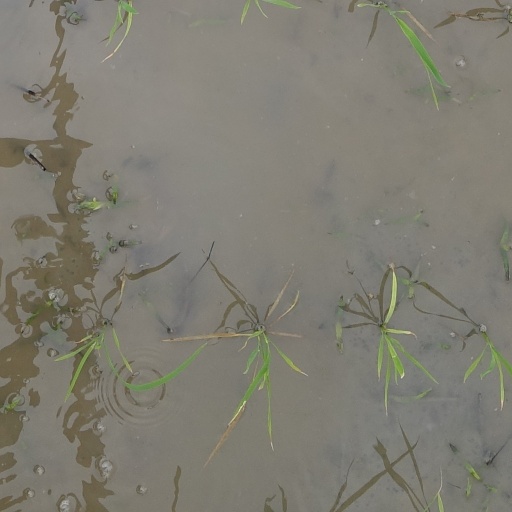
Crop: rice